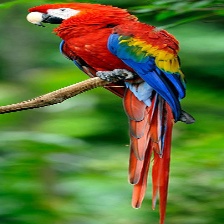
Species: SCARLET MACAW
Scientific name: ARA MACAO
ImageNet parent category: macaw